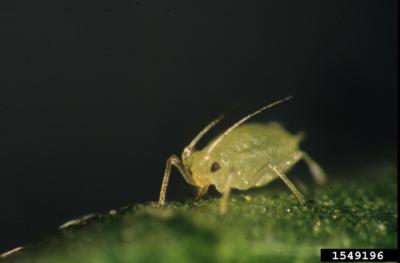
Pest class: green_peach_aphid